André Segatti

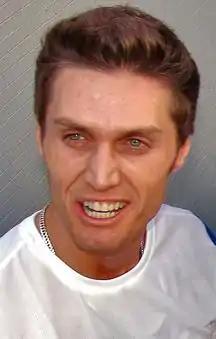

André Luciano Segatti (born May 15, 1972) is a Brazilian actor, model and reality television personality, best known for being the runner-up of the second season of the Brazilian version of "The Farm".